Coradion altivelis

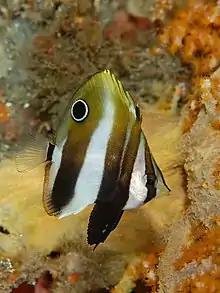
Juvenile

This species can be found in coastal habitats including the seaward side of reefs, drop offs and quite shallow waters with silty substrates. They are omnivorous, although sponges comprise the major part of their diet. They form pairs for breeding.